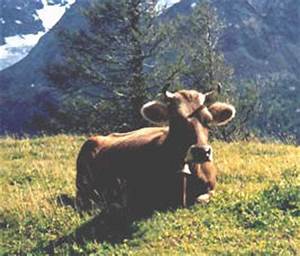
Label: cow